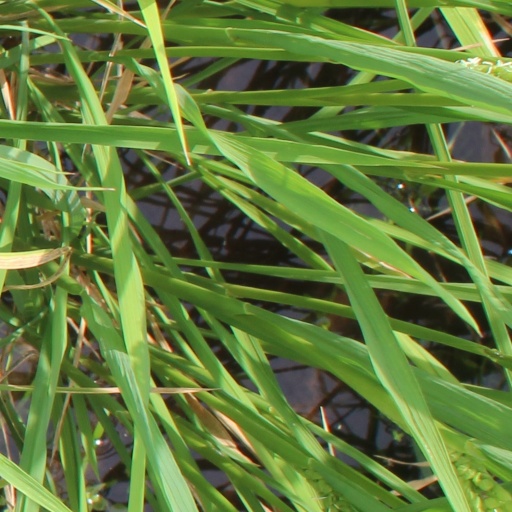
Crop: rice